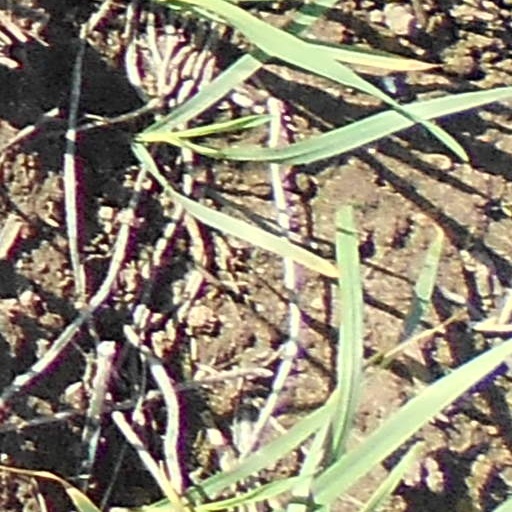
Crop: wheat